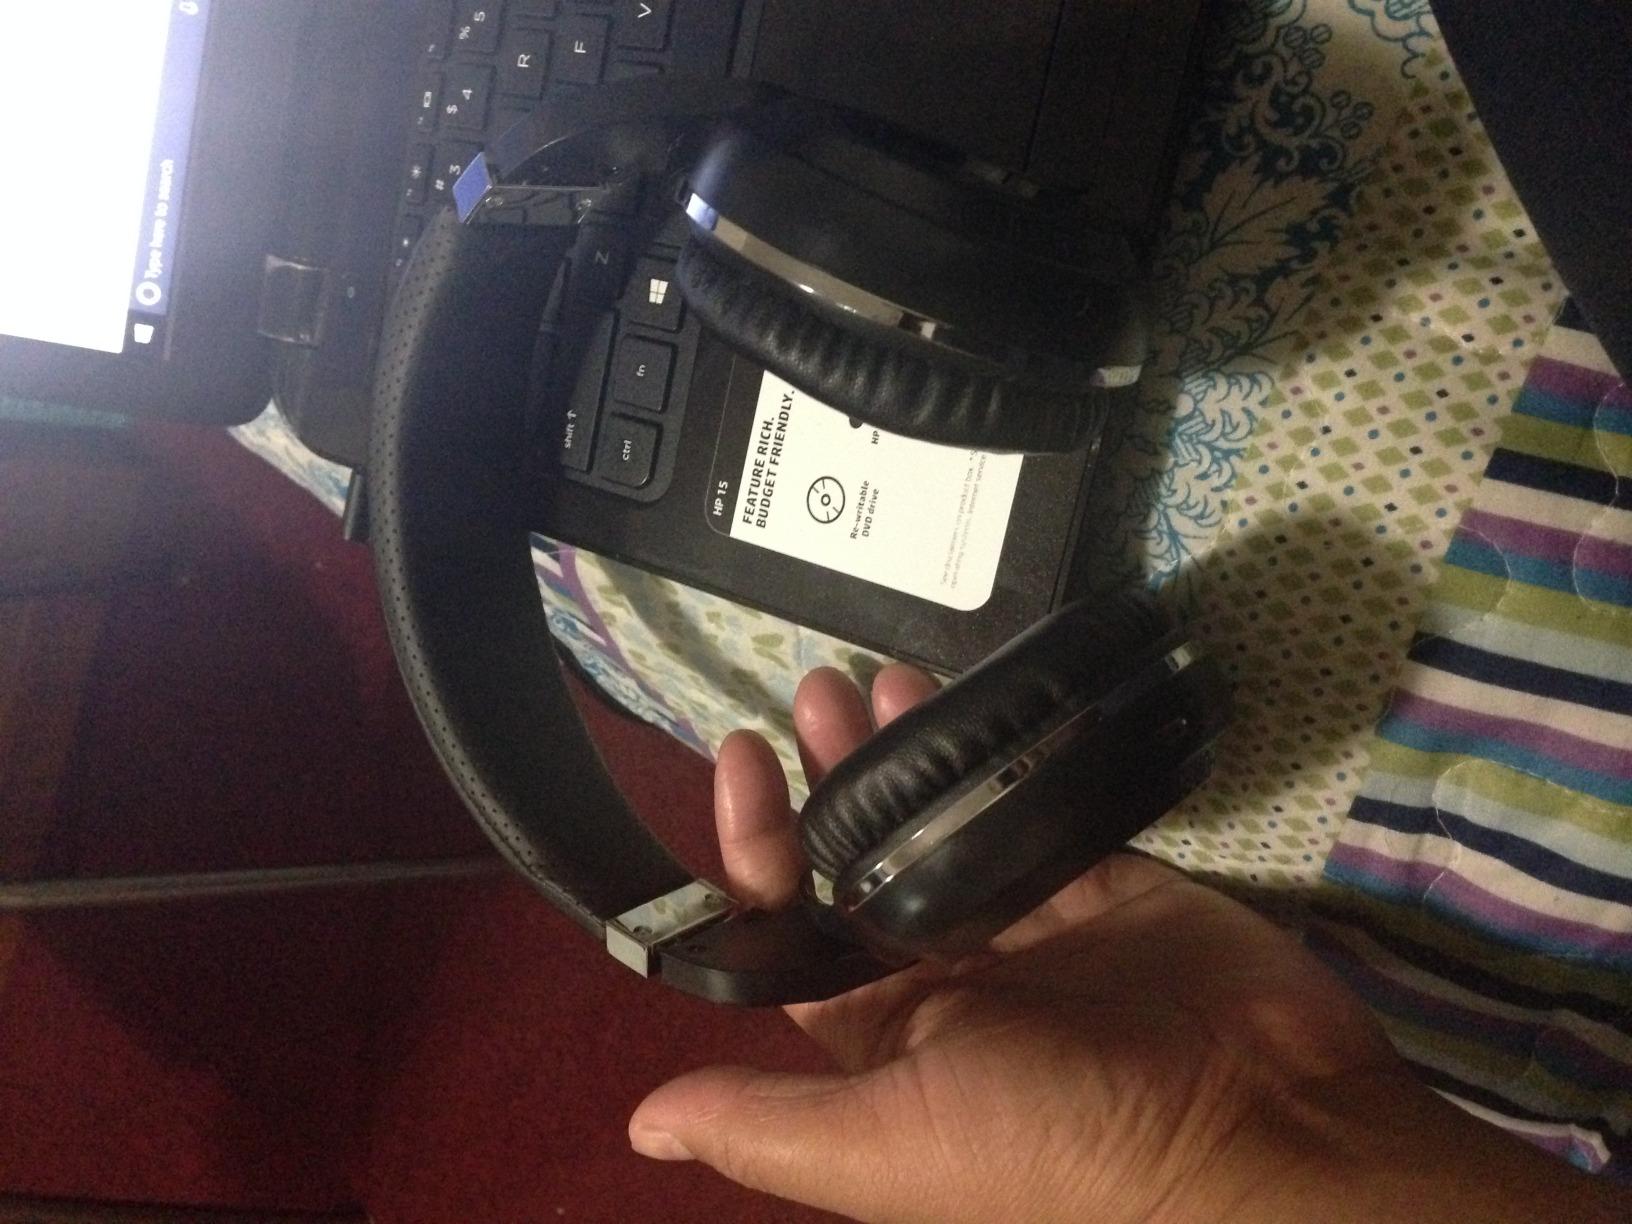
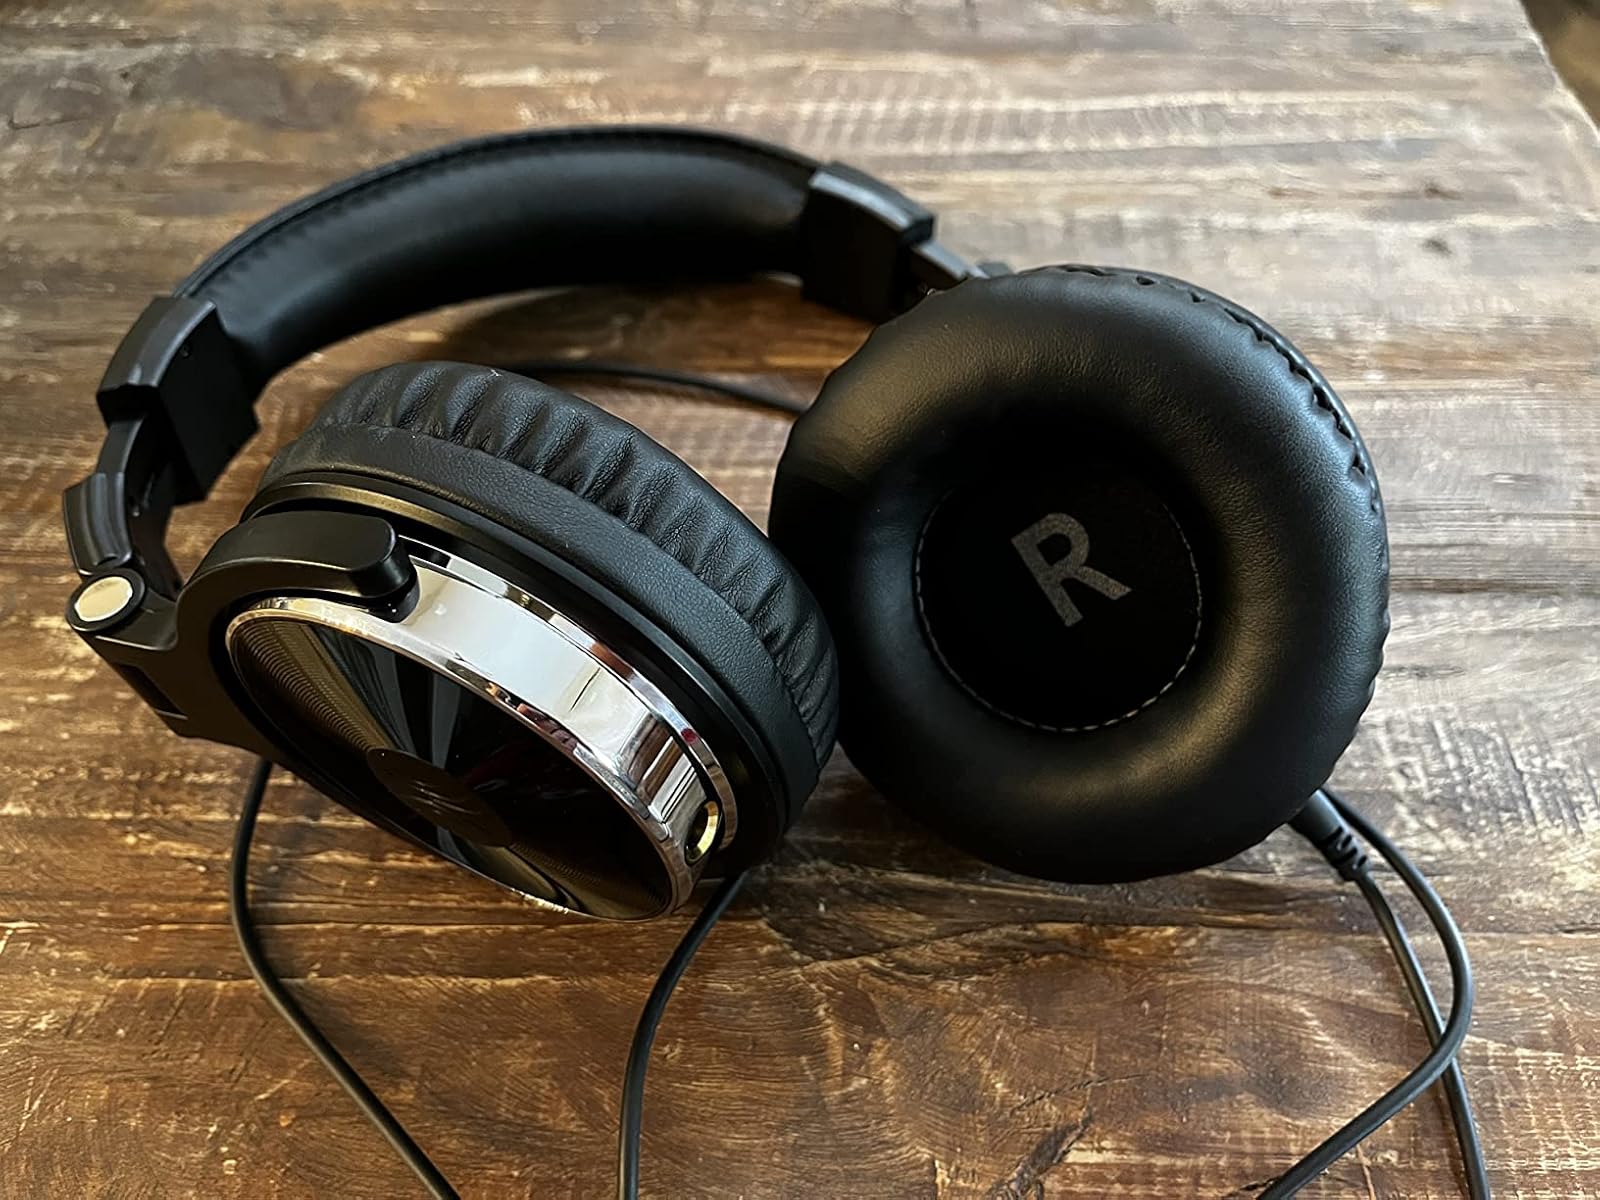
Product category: headphones
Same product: no